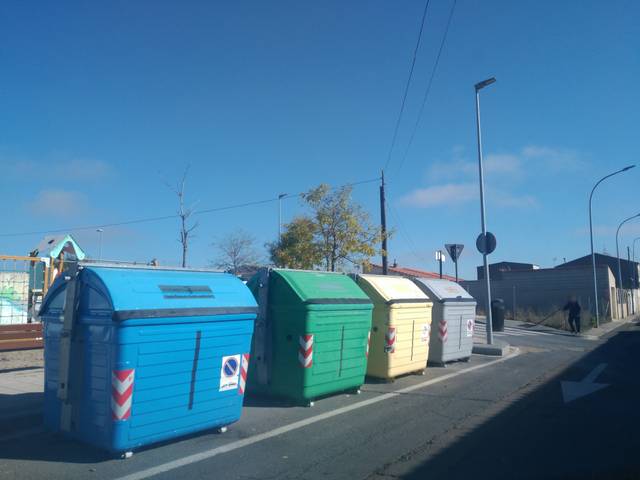
Region: Spain
Coordinates: 40.974, -5.638